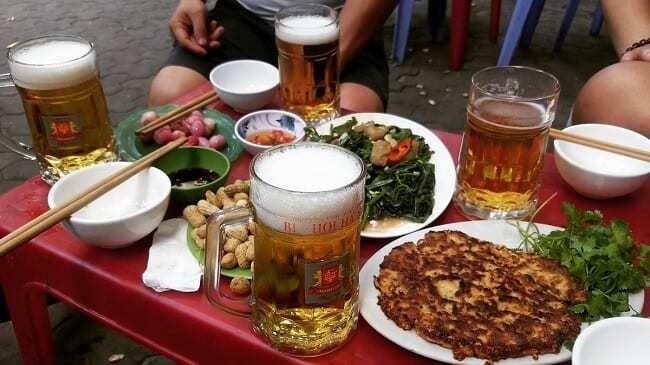
có một vài đĩa thức ăn và một vài cốc bia ở trên bàn